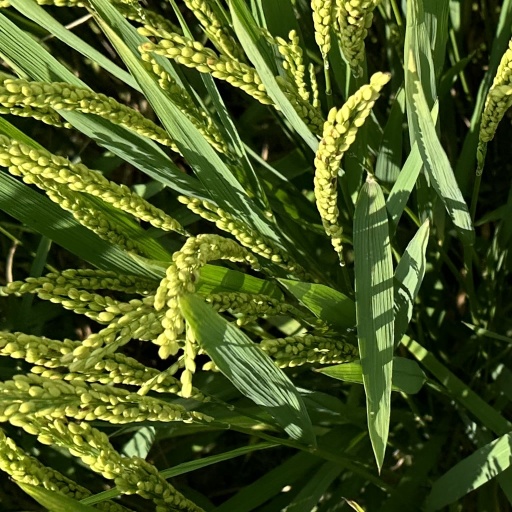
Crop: rice